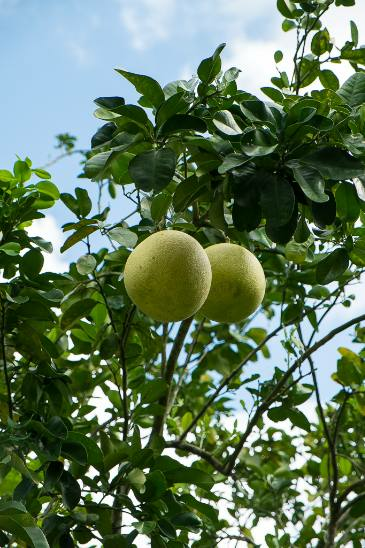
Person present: No